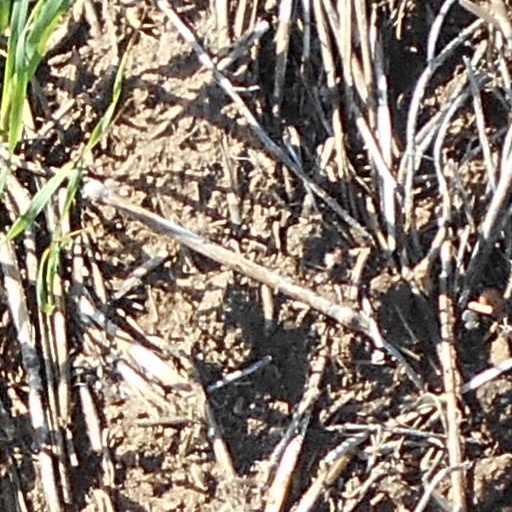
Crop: wheat